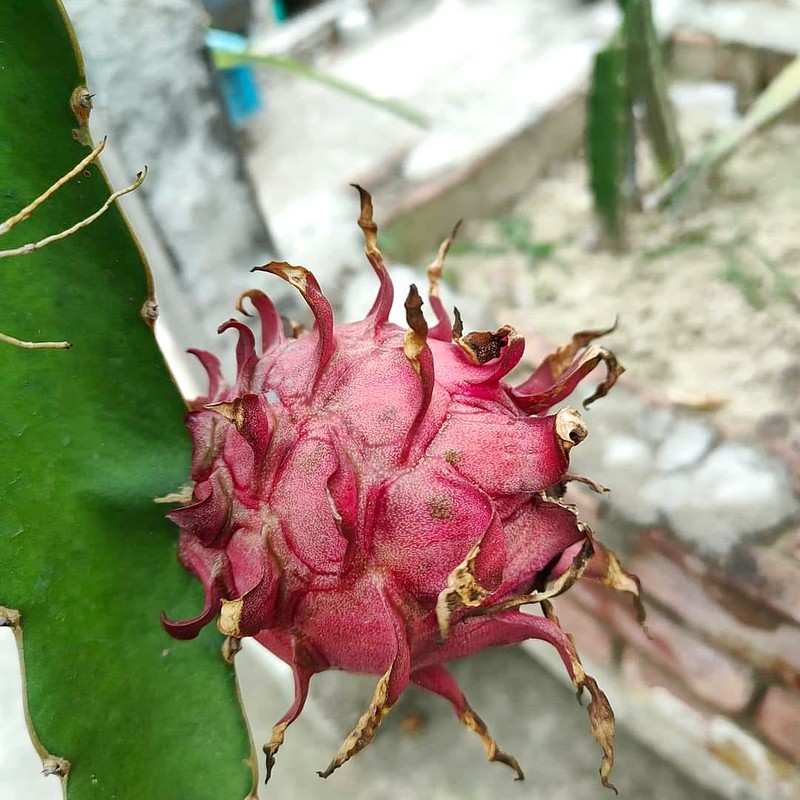
Label: Fresh Dragon Fruit